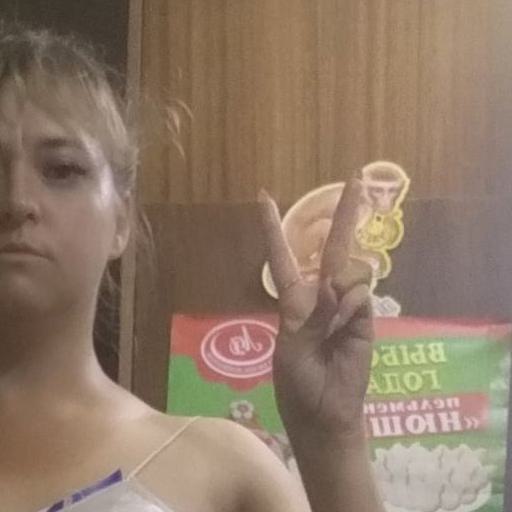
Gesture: peace